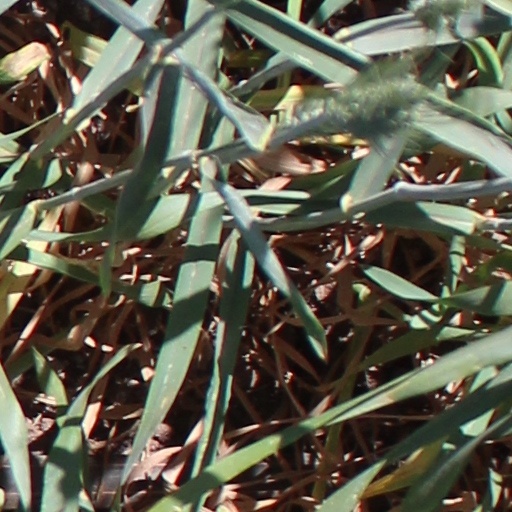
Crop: wheat